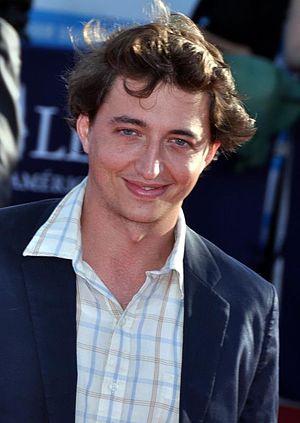
Benh Zeitlin au festival du film américain de Deauville
Benh Zeitlin, né le 14 octobre 1982, est un scénariste et réalisateur américain. Il est notamment connu pour avoir réalisé Les Bêtes du sud sauvage qui s'est vu plusieurs fois décerner des prix et distinctions.